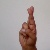
The image shows a hand gesture representing the letter 'R' in Indian Sign Language.